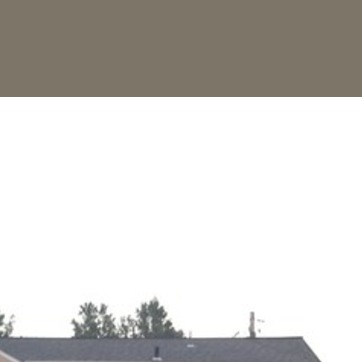
Material: sky